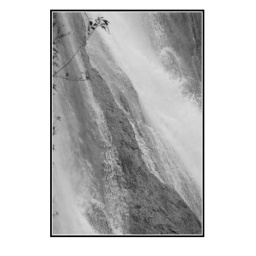
flow like water around the rock 8x10